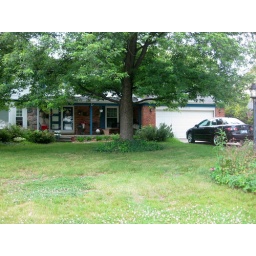
The house up in which I grew. The worst indignity is having a foreign car in the driveway.